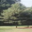
Label: oak_tree